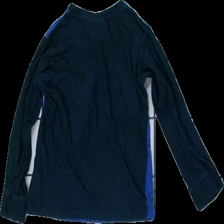
View: back
Type: Top
Category: Children
Brand: Kappahl
Brand text on label: pokemon
Colors: Blue, Black, Yellow, Multicolor
Material: 100% cotton
Pattern: Other
Size: 110
Season: All
Damage location: top center
Damage 2 location: middle center
Damage 3 location: bottom center
Price range: <50
Recommended usage: Reuse
Description: långärmad tröja med pokemon fram